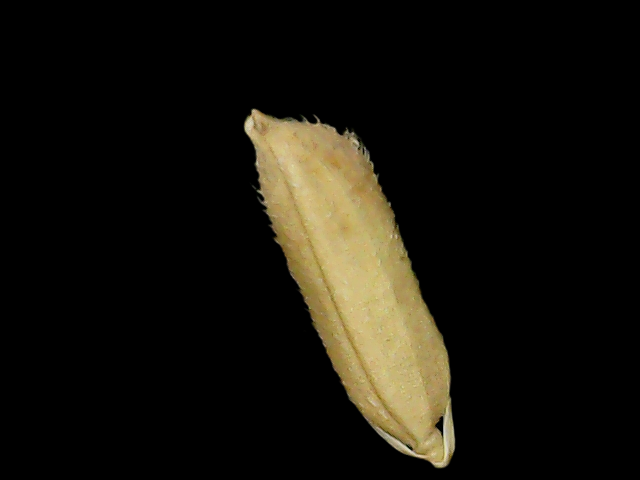
Rice variety: Binadhan14